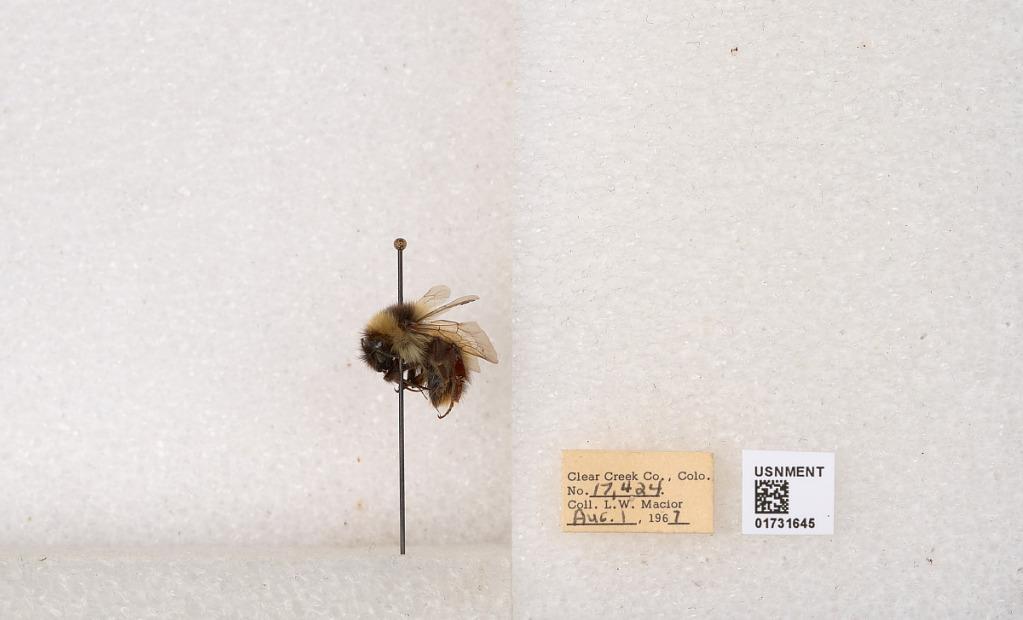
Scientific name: Bombus kirbyellus
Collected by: L. Macior
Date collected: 1967-8-1
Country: United States
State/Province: Colorado
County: Clear Creek
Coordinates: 39.6891, -105.644